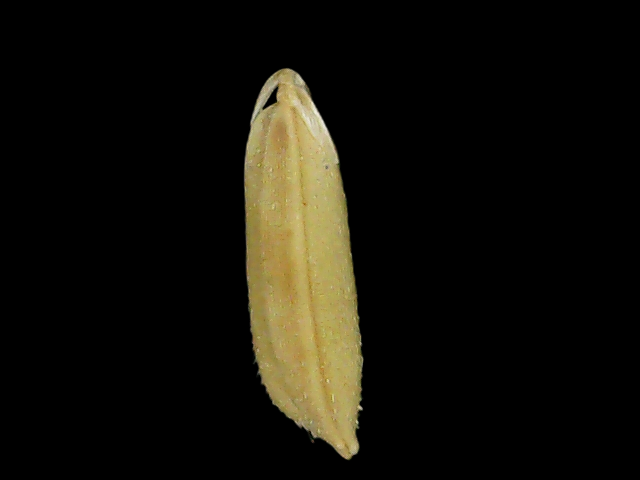
Rice variety: Bd75